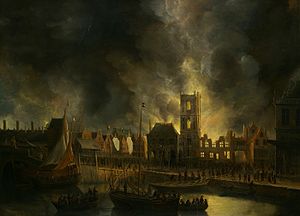
Jan Abrahamsz Beerstraaten
Jan Abrahamsz Beerstraaten var en hollandsk maler.